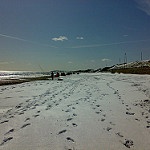
Scene: Outdoor